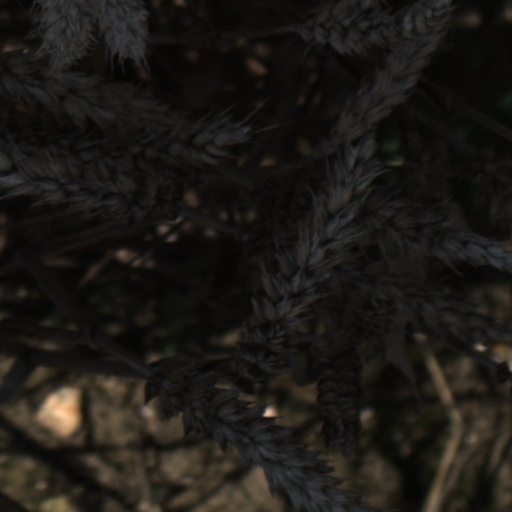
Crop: wheat